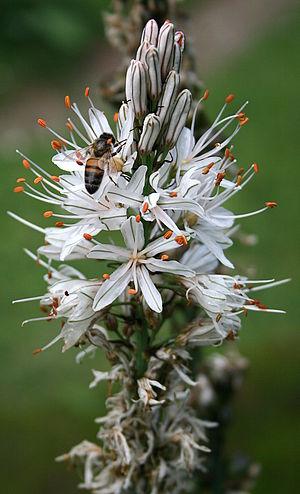
Asphodèle blanc - Jardin botanique alpin La Jaÿsinia à Samoëns (France).